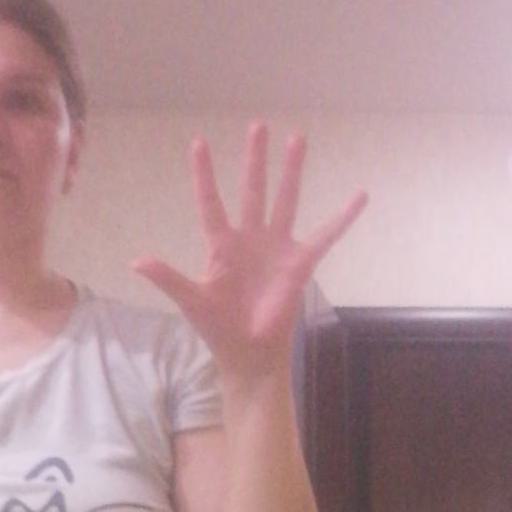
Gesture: palm